Battle of Csorna

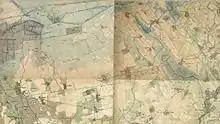
Location of the Battle of Csorna

Wyss sent his baggage from Csorna to Bősárkány, guarded by two platoons of the Imperial uhlans. To cut their way, Üchritz sent two companies of the Vilmos-hussars together with the 9th cavalry battery. The hussars, led by Captain Wladyslaw Dzwonkowski, advanced slowly and when they observed the uhlans, who were north-east of the cemetery, attacked them, but because of the deep and wide trench, they could hurdle with their horses only one by one, so the uhlans waited them on the other side of the trenches and stabbed many of them to death with their lances. Then the uhlans attacked the Hussars, chasing them away, while another three platoons were sent to the uhlans' aid. In the skirmish also Captain Wladyslaw Dzwonkowski was killed. Three new uhlan platoons arrived, and attacked the Hungarian hussars from the sides, who just before were strengthened by a company of the Vilmos-hussars, and led by this started a counterattack. As a result of this, the Hussars were forced to retreat again, both sides suffering great losses, augmented by the Hungarian cavalry battery which, during all this time, shot in the uhlans. Then another 6 uhlan platoons arrived, with two cannons and two rockets, together with the 59. (Baden) infantry regiment.